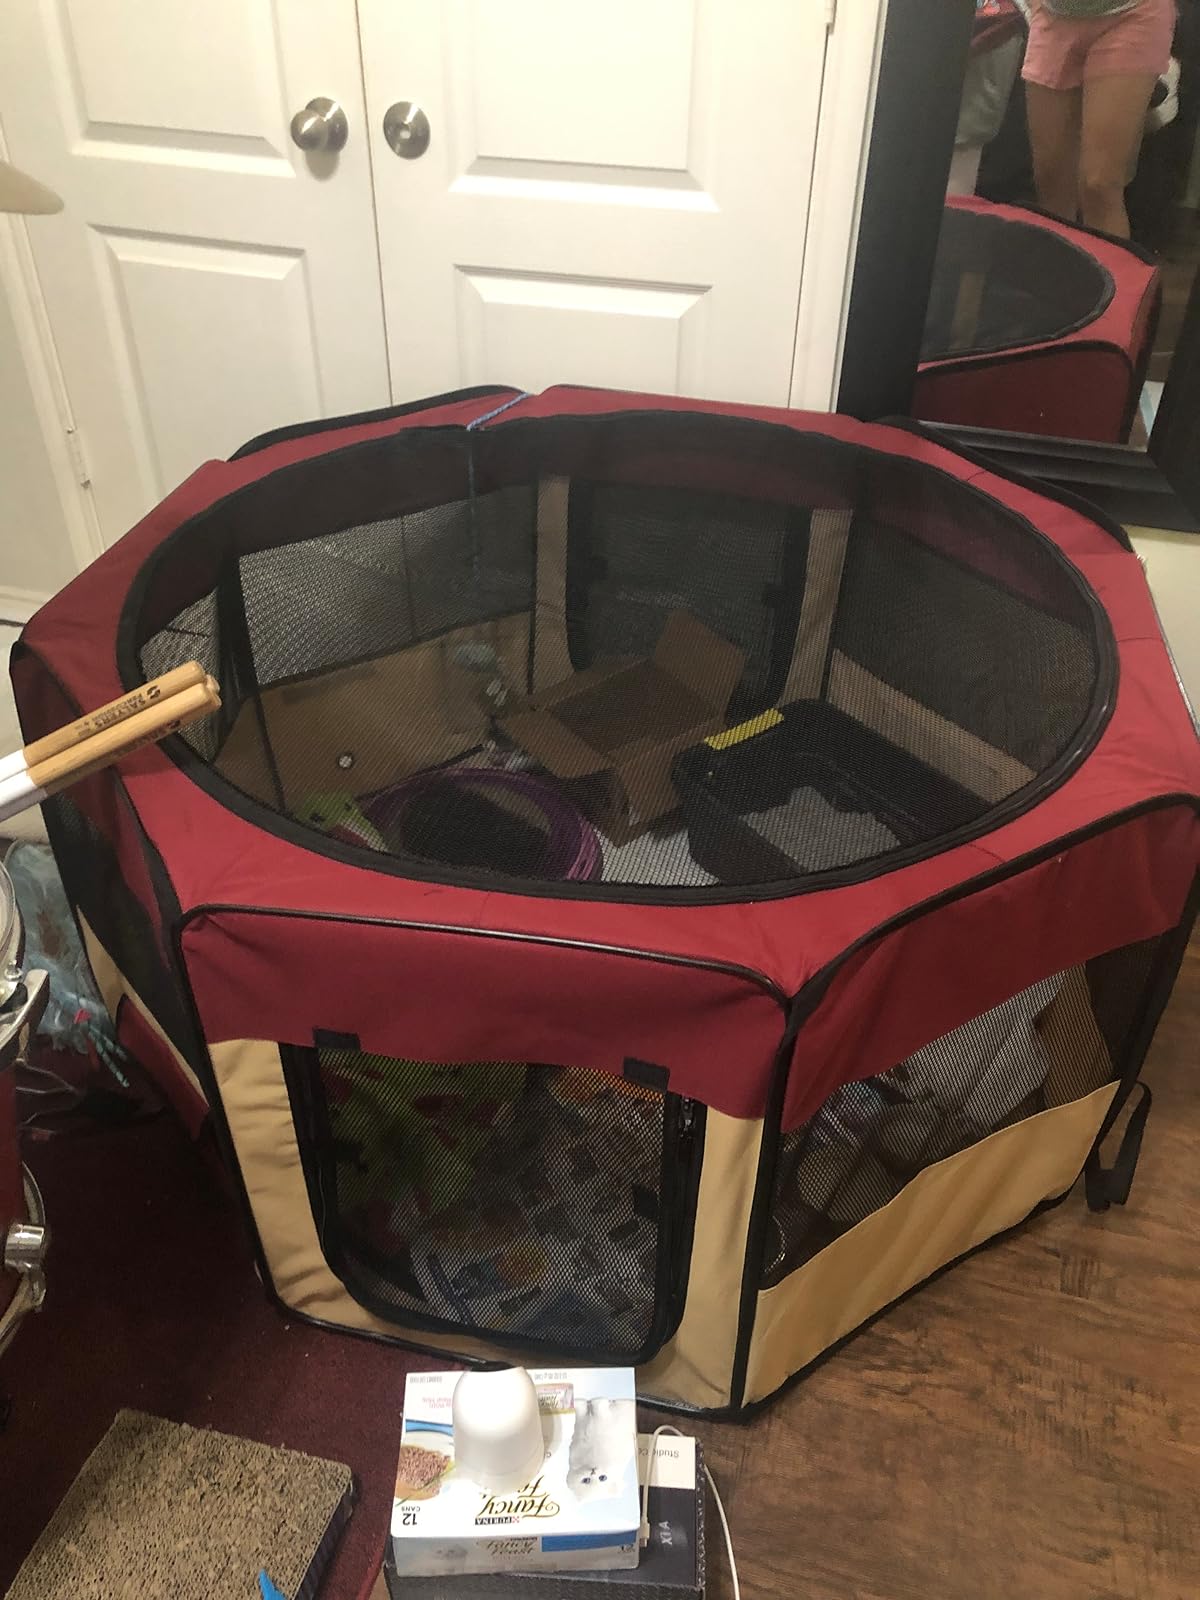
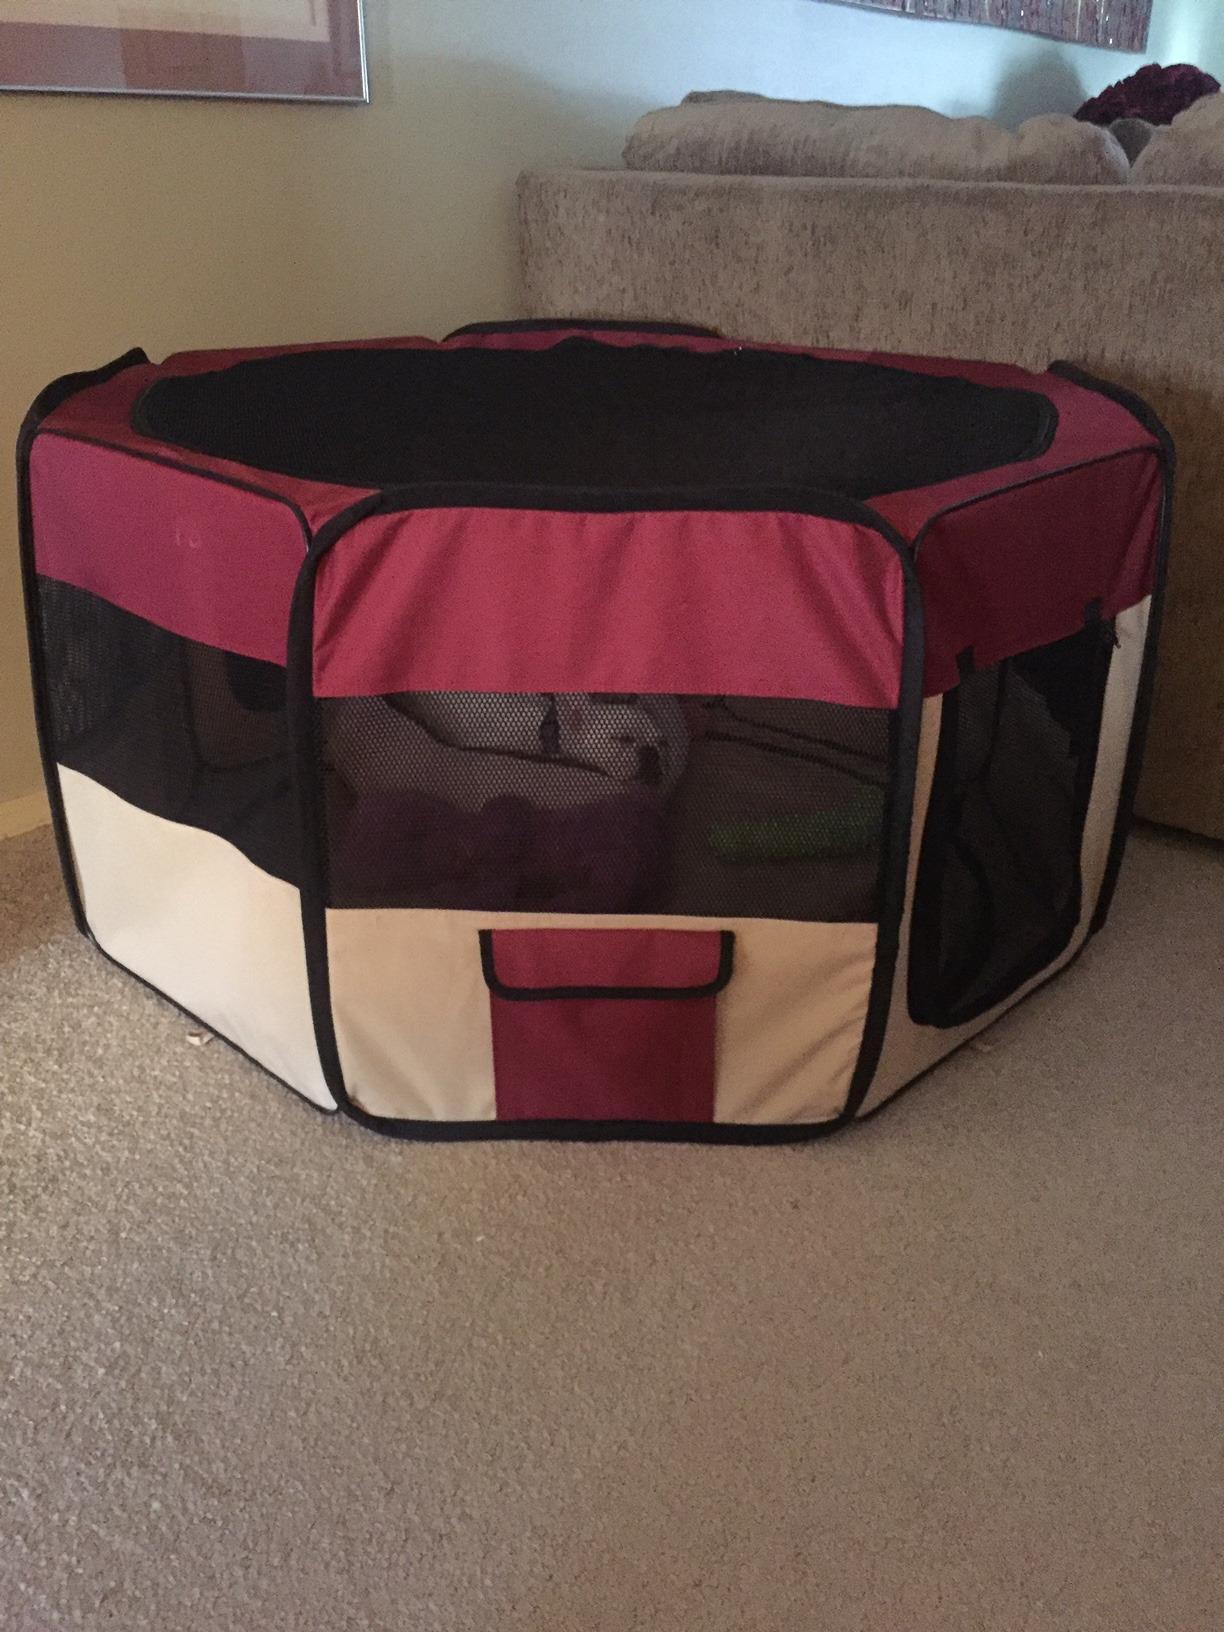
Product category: items_kennel
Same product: yes